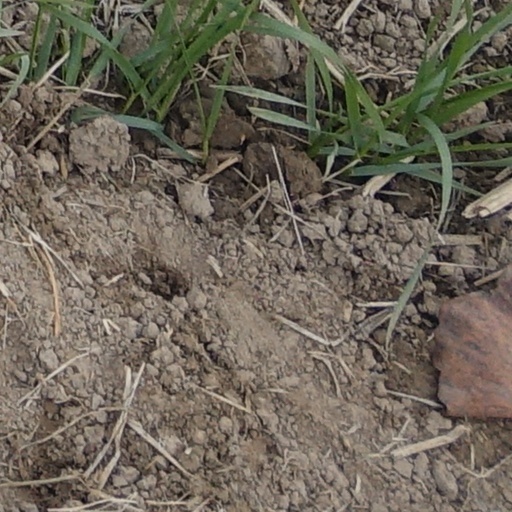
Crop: wheat